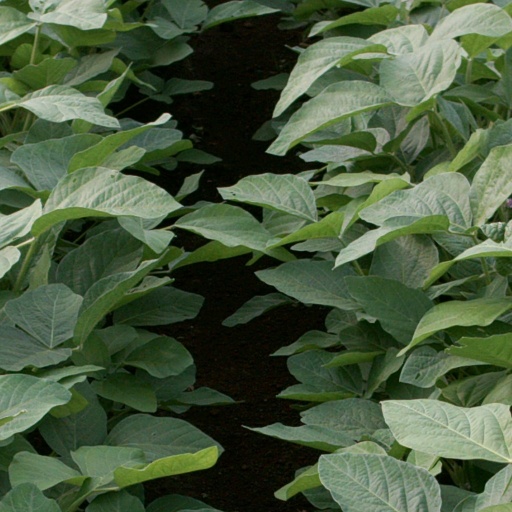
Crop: soybean